Isabella of Portugal, Duchess of Burgundy

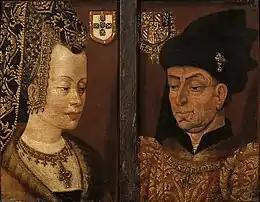
Isabella of Portugal and Philip the Good

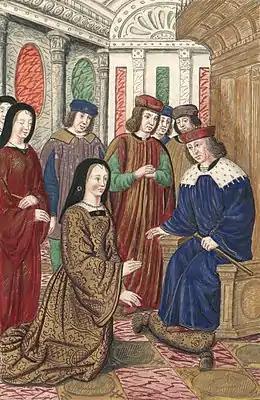
Isabella of Portugal and Charles VII of France.

Isabella did not leave Portugal for another eight weeks. Her father had a fleet and trousseau prepared and on 19 October 1429, with a flotilla of about 20 ships, Isabella—accompanied by almost 2000 Portuguese—left Portugal forever. After an eleven-week journey when the fleet was beset by storms, causing the loss of several ships and much of her bridal trousseau, the convoy reached Sluys on 25 December 1429. The Duchess disembarked the following day where she and Philip celebrated their formal religious marriage two weeks later, on 7 January 1430. She arrived in Bruges on 8 January 1430.